Biellmann spin

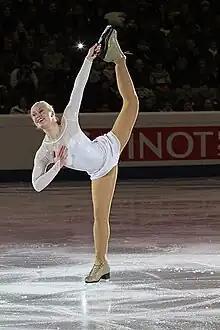
Denise Biellmann performing her namesake spin in 2011.

The Biellmann spin is a difficult variation of the layback spin in figure skating. It is executed by the skater grabbing their free blade and pulling the heel of their boot behind and above the level of the head so that their legs are in an approximate full split, with the head and back arched upward. The spin demands high levels of strength and flexibility. The Biellmann increases the complexity of a skater's short or free program only if they execute eight revolutions, in either a backward and/or sideway position without any changes, before attempting the Biellmann and if they clearly increase the speed of the spin. Advanced novice skaters must complete six revolutions before executing a Biellmann spin. Like other categories of difficult spin variations, the Biellmann is counted in a skater's score, in both the short and free skating programs, only the first time it is completed.